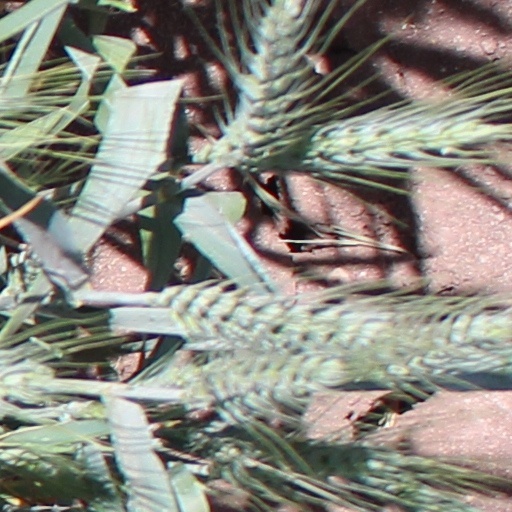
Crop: wheat